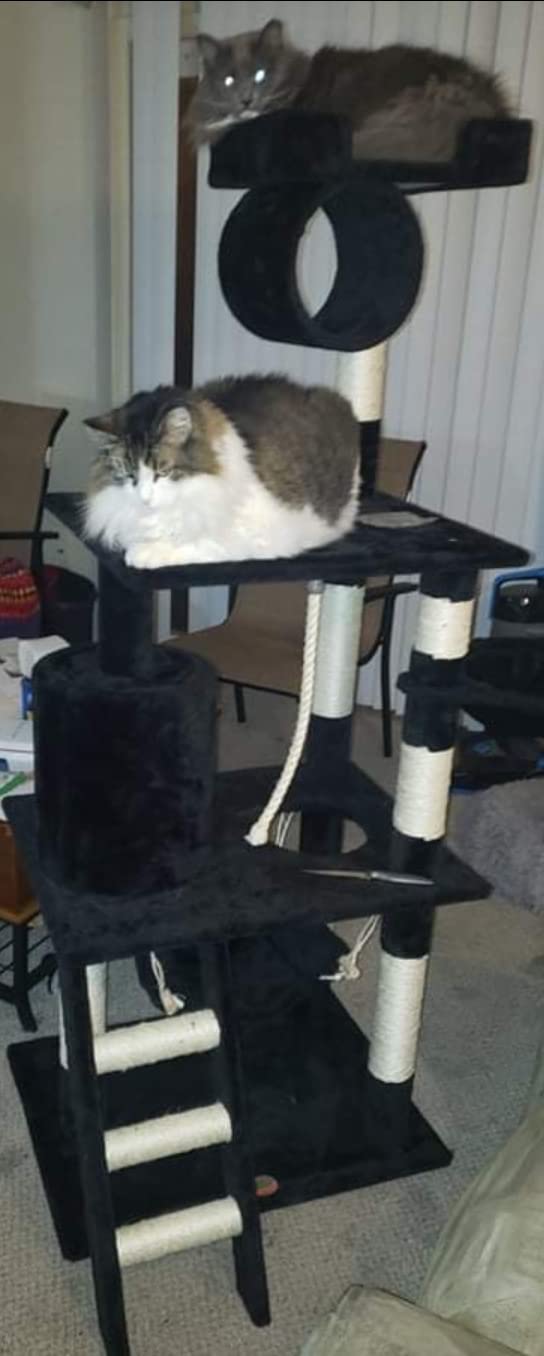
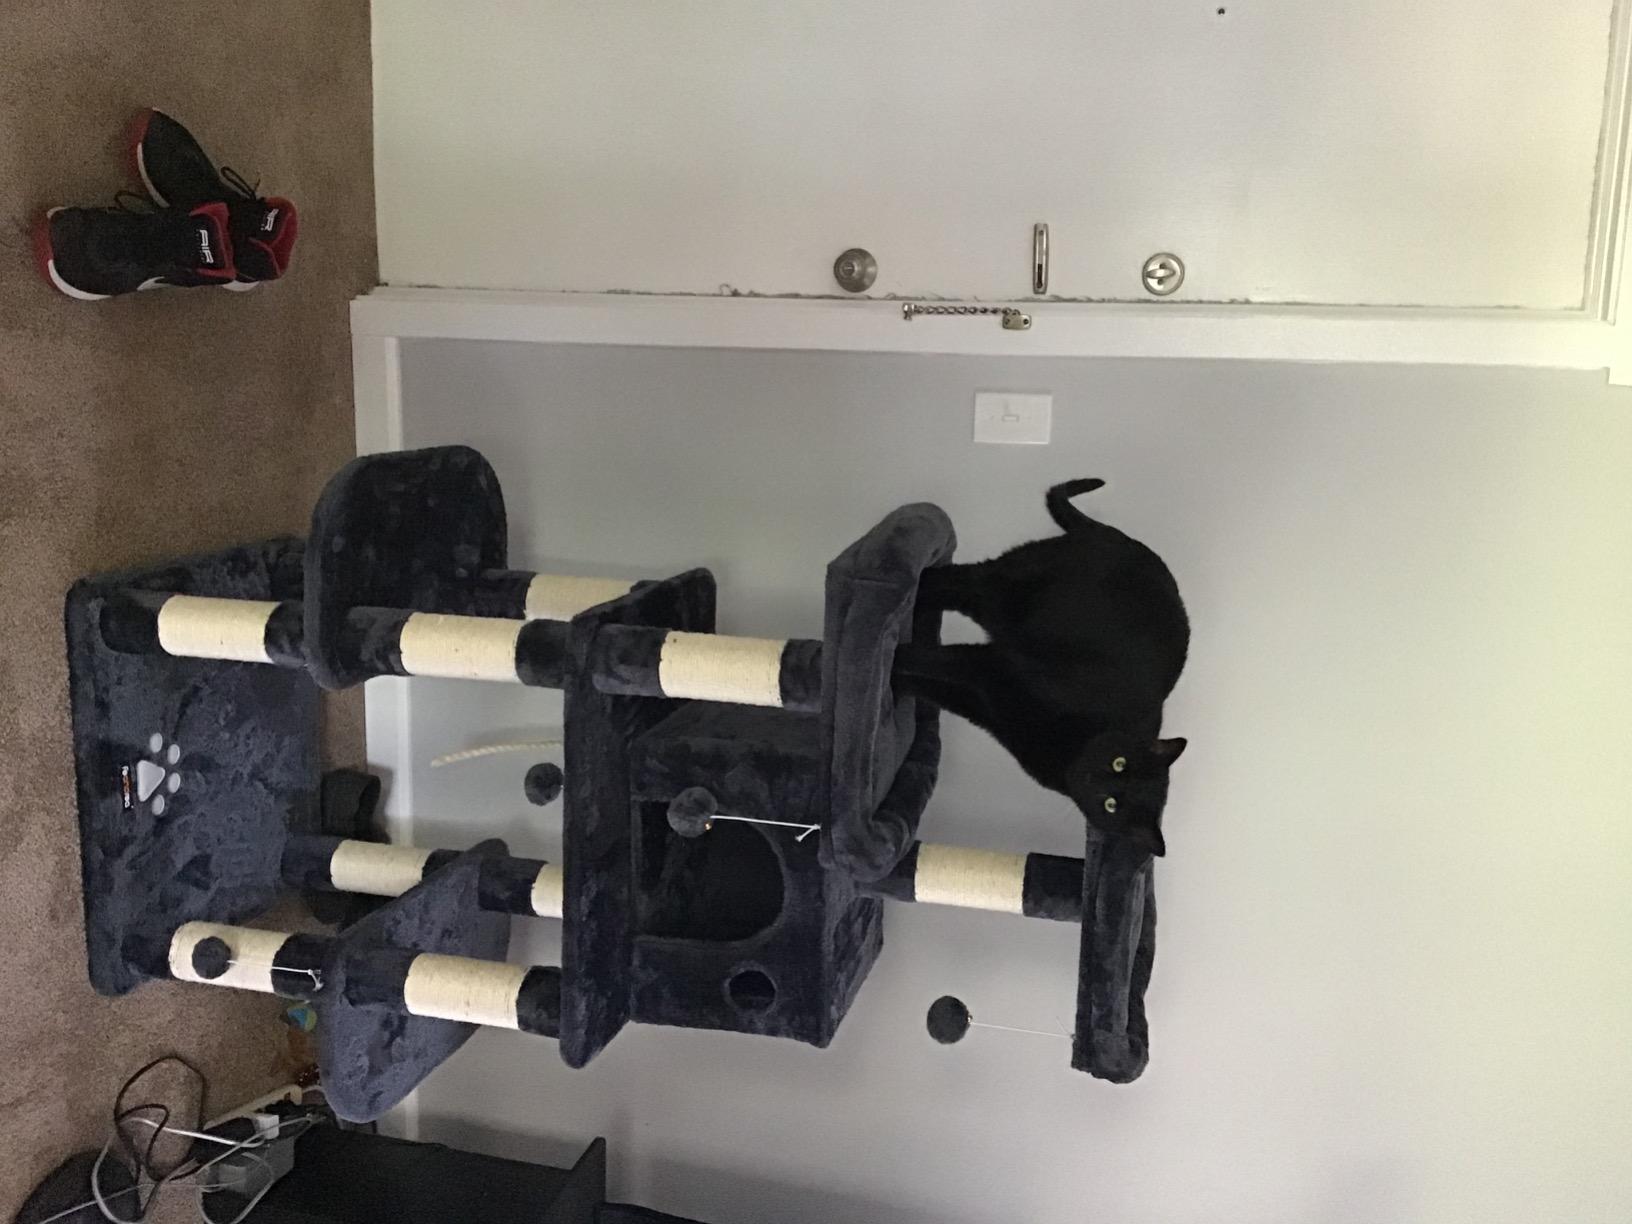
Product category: items_cat tree
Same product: no